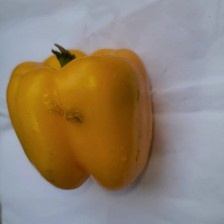
Label: capsicum